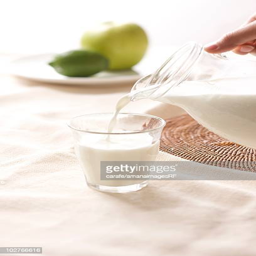
pouring milk from a jug into a glass